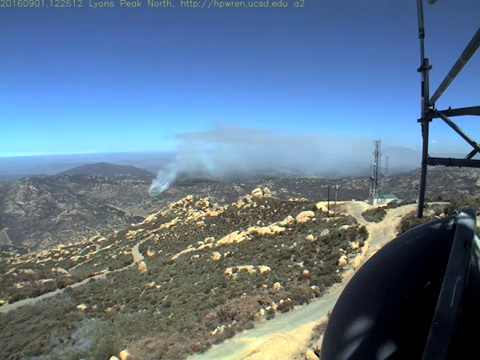
Fire: no
Smoke: yes